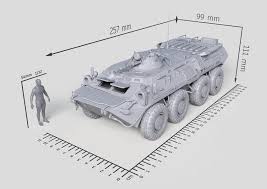
Label: BTR